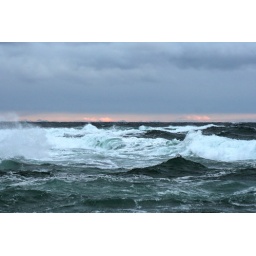
Raging sea and pink in the sky